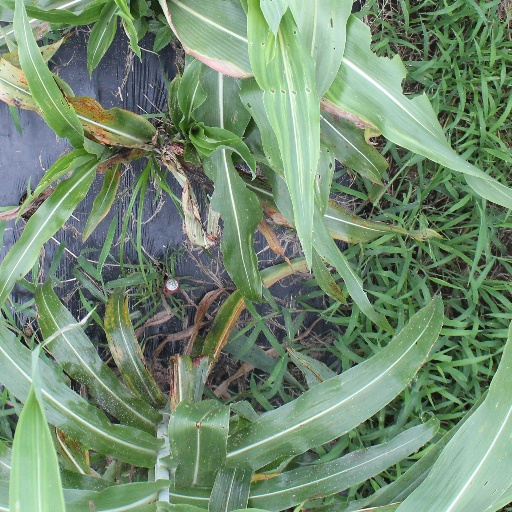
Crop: sorghum